Church of the Intercession (Kamensk-Shakhtinsky)

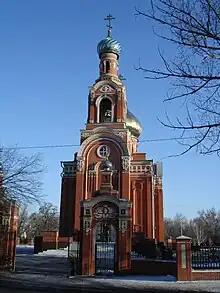

The Church of the Intercession of the Blessed Virgin Mary is a Russian Orthodox church in Kamensk-Shakhtinsky, Rostov Oblast, Russia. It belongs to Kamenskoe deanery of Shakhty and Millerovo Diocese of Moscow Patriarchate.